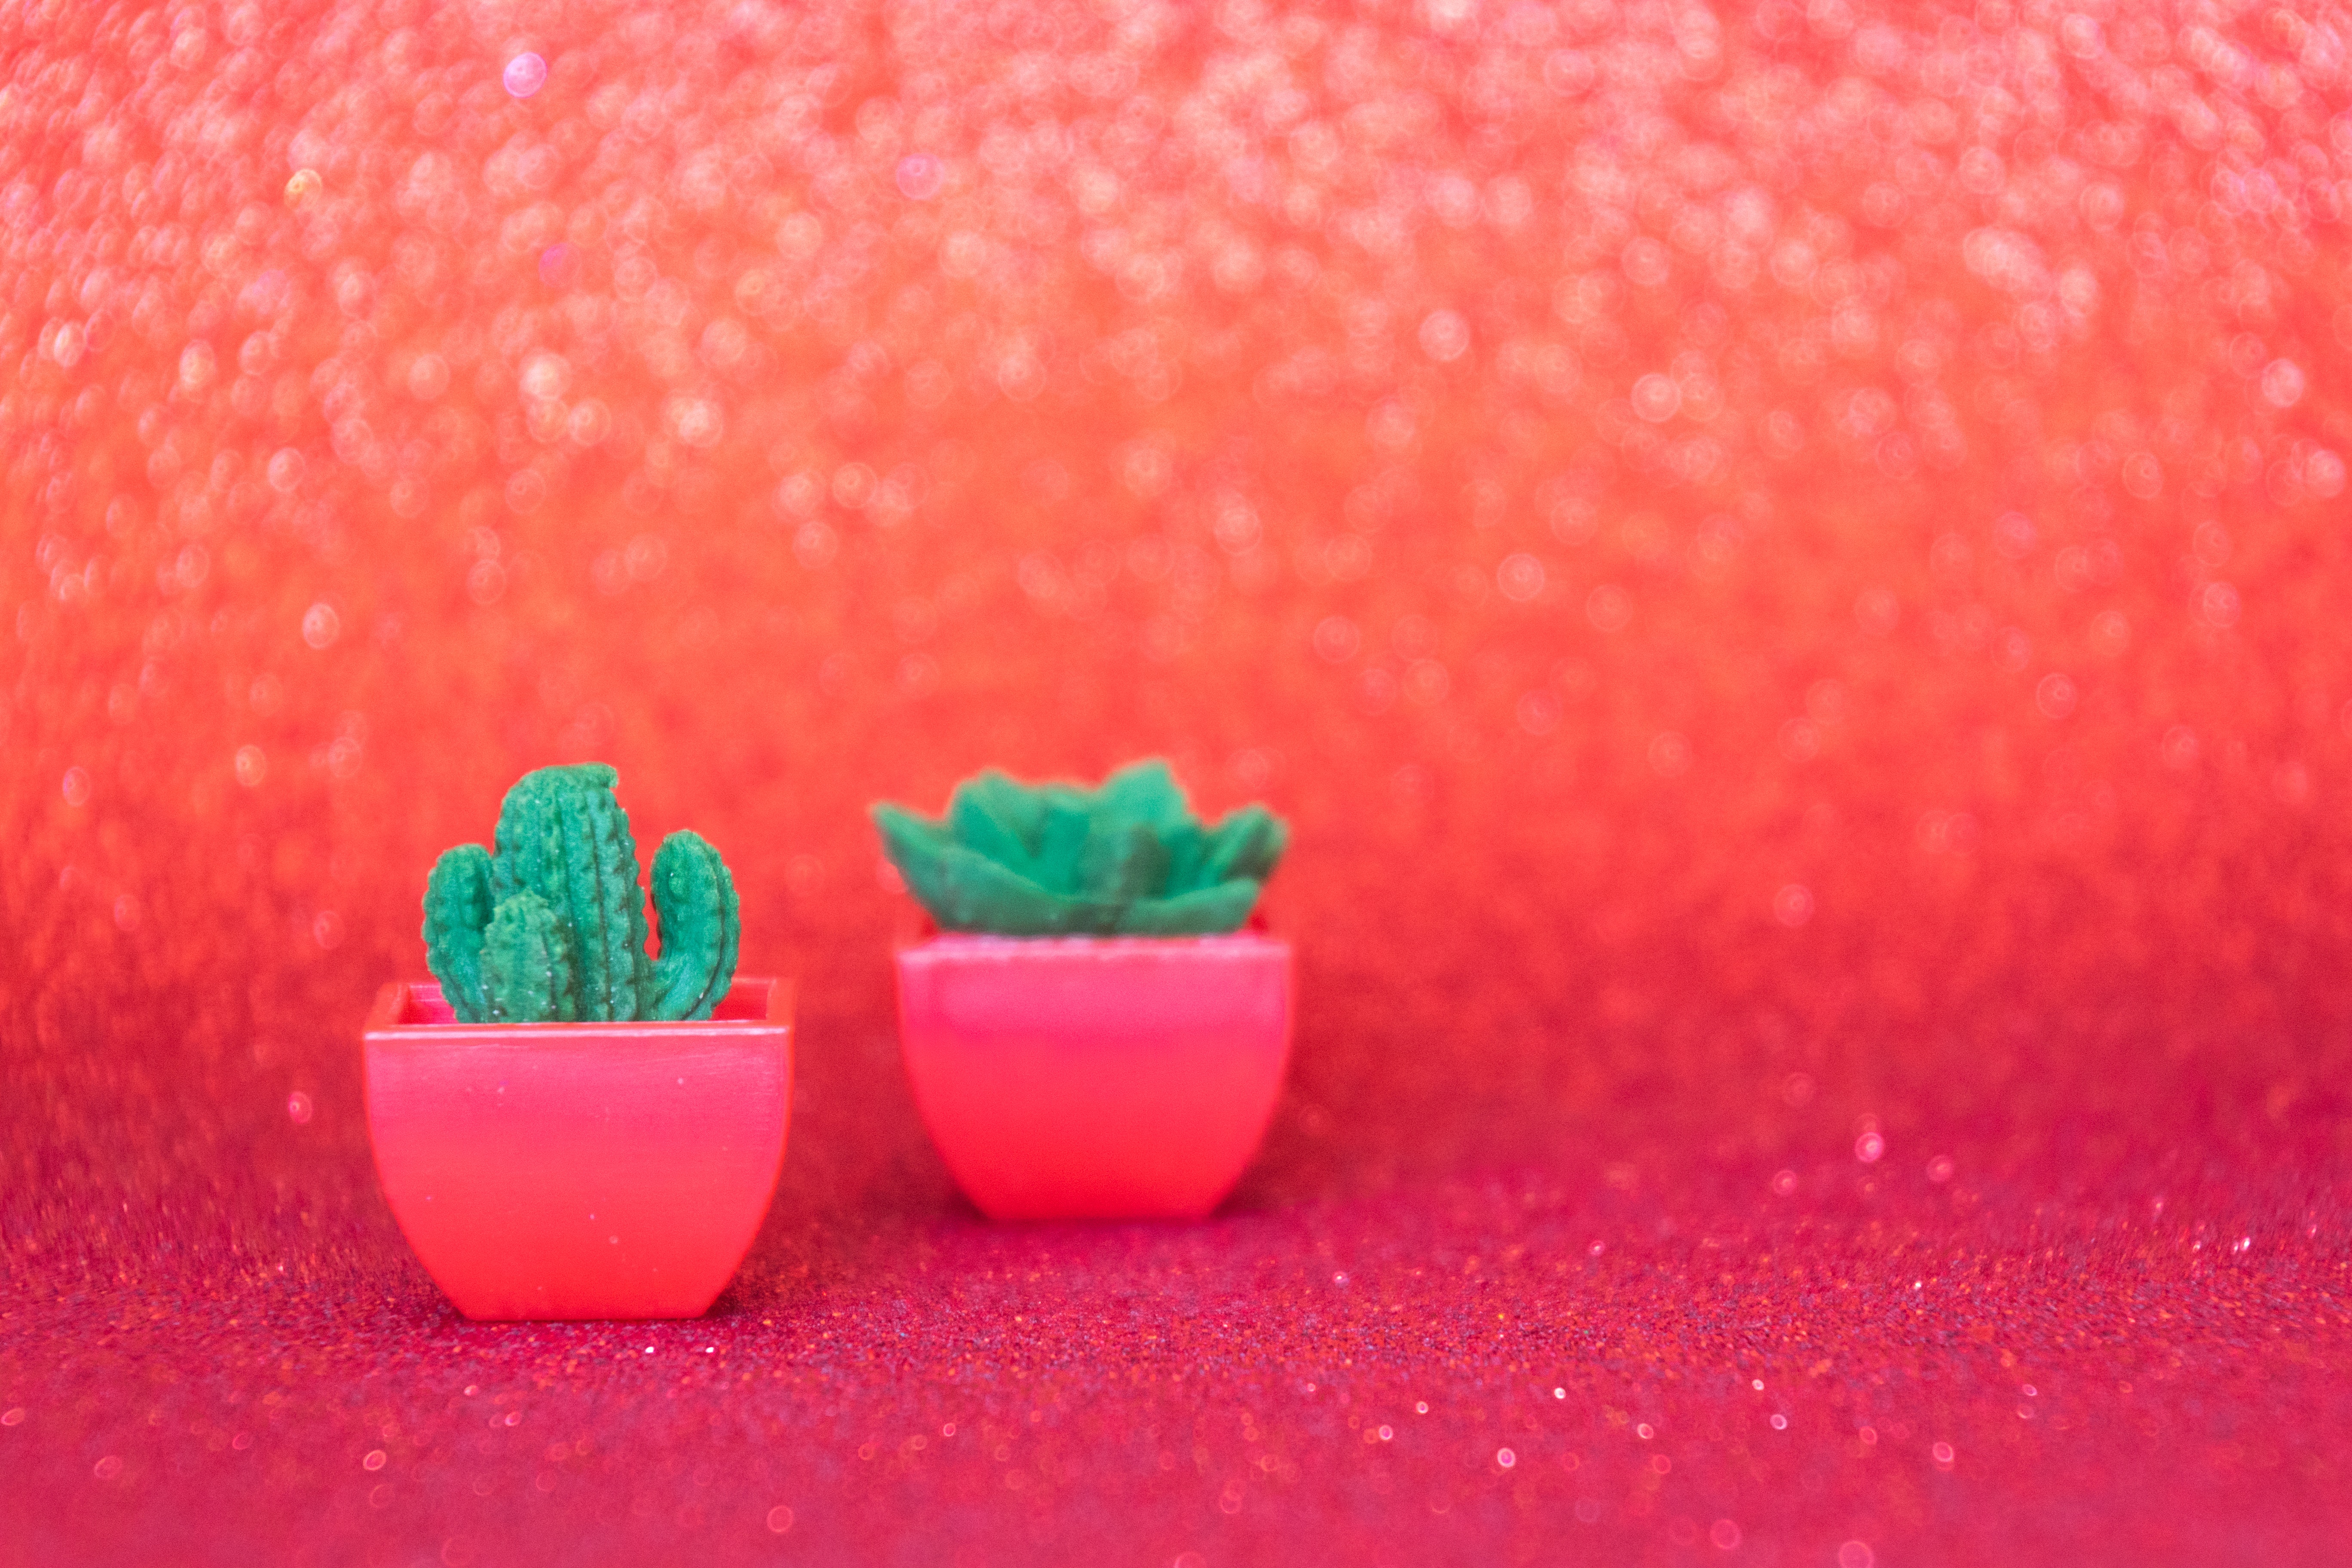
green, pink, red, magenta